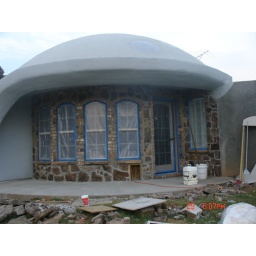
Really looks good, note the doggie door under the window